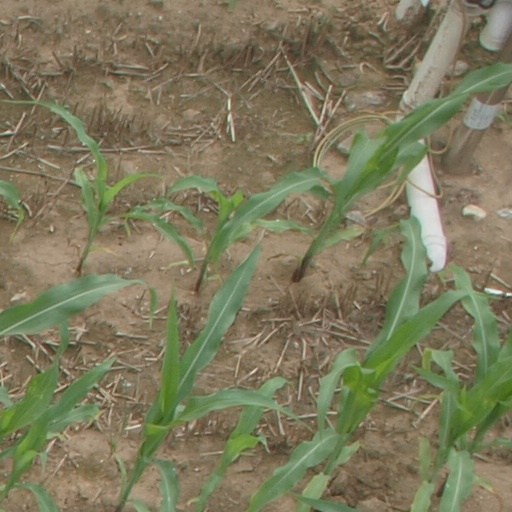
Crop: maize; corn